SU-76

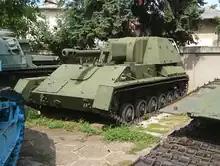
SU-76 next to a Panzer 4 at the National Military Museum, Romania

Due to the large number of vehicles produced, many SU-76Ms have survived the post-war years, and most of the larger Russian military museums have examples of the SU-76M in their exhibitions. They can also be found at the German-Soviet War monuments or memorials in different Russian, Belarusian, and Ukrainian cities.